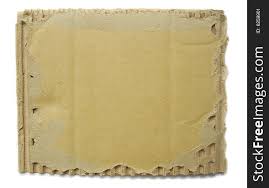
Label: cardboard